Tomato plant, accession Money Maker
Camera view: tilt-top (135 deg); turntable rotation: 240 degrees
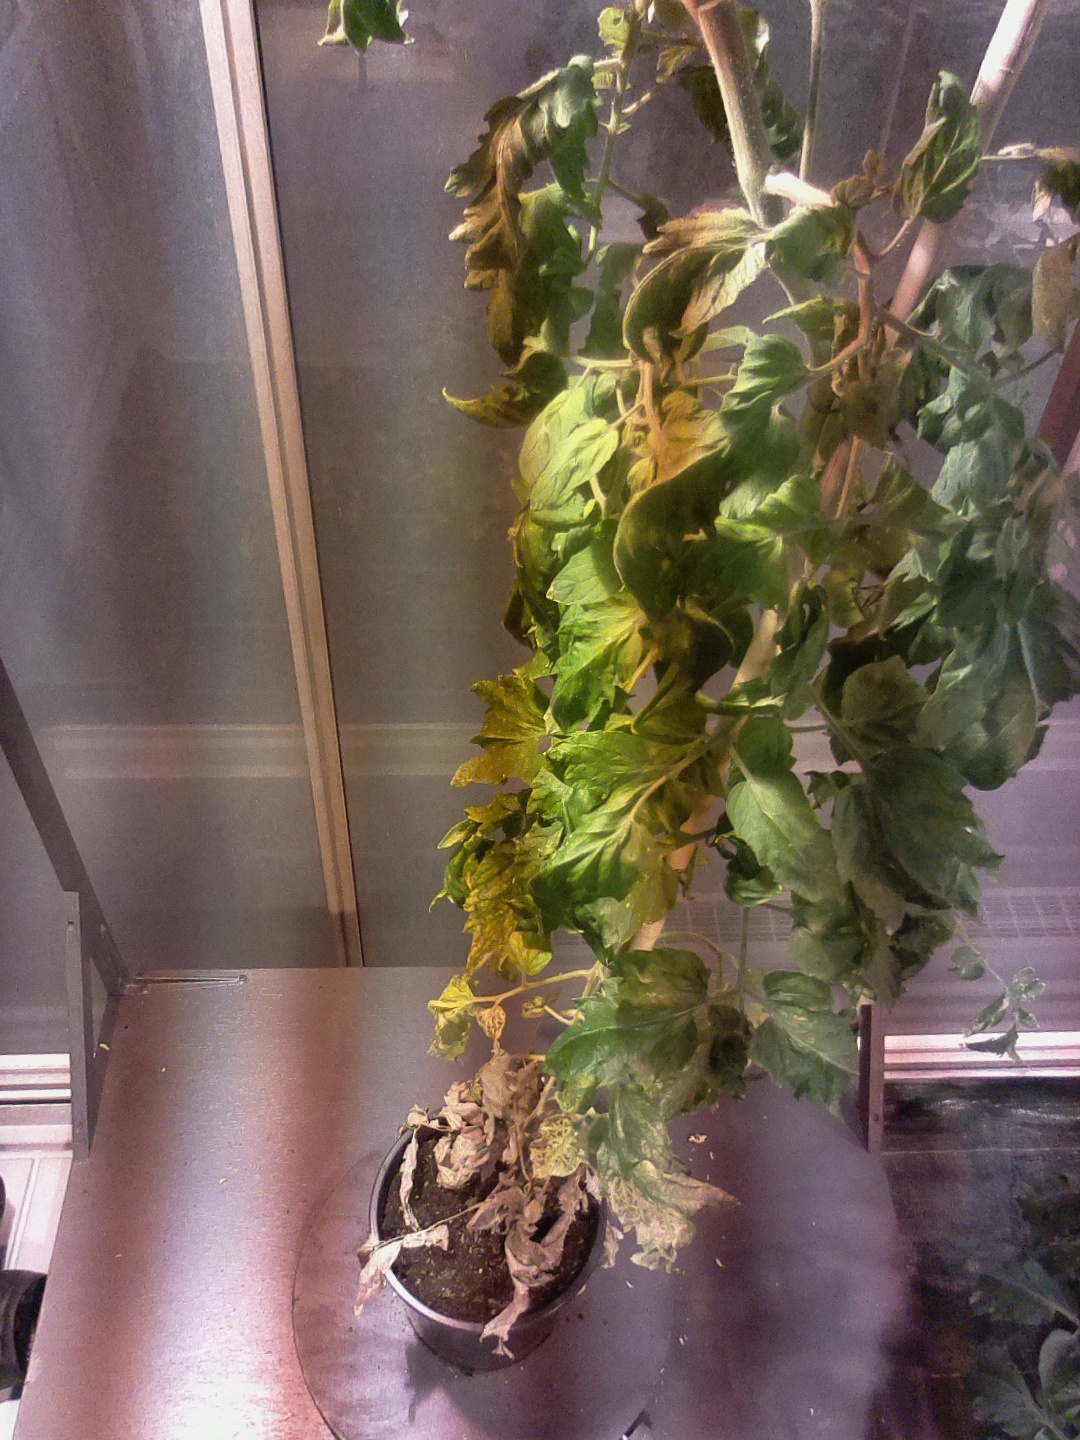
BBCH growth stage 74: 40%-50% of final fruit size